Cistern of Aspar

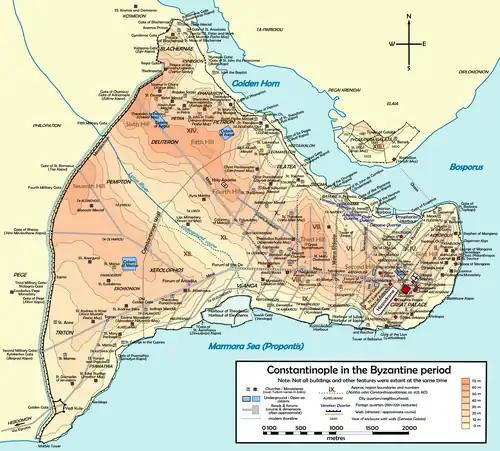
Map of Byzantine Constantinople. The Cistern of Aspar is located in the northern part of the city, on the eastern slope of the fifth hill.

The Cistern of Aspar or Great Cistern, known in Turkish as Sultan Selim Çukurbostanı ("sunken garden of Sultan Selim"), was a Byzantine open-air water reservoir in the city of Constantinople.